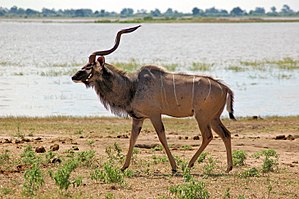
Skovbukke
Stor kudu (Tragelaphus stepsiceros) i Botswana
Stor kudu (Tragelaphus stepsiceros) i Botswana
Skovbukke er en slægt af pattedyr i underfamilien okser. Slægten omfatter syv arter, der lever i Afrika syd for Sahara.